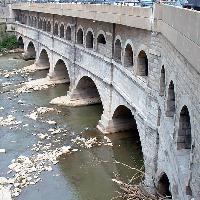
Weather: cloudy or overcast